Besselsleigh

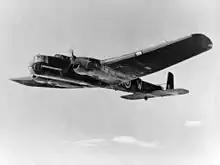
Armstrong Whitworth Whitley V aircraft similar to T4337 which crashed at Great Park Farm

The Church of England parish church of Saint Lawrence existed by the 12th century, and the west wall, Norman south door and possibly some other parts survive from this time. The church was rebuilt in the latter part of the 13th century, which is the date of the Decorated Gothic west window of the nave and east window of the chancel. Most of the other windows are Perpendicular Gothic: that in the north wall of the chancel from the 14th century and others in the church from the 15th century. In 1632 William Lenthall paid for St Lawrence's to be "beautified and repaired" and in 1788 William John Lenthall paid for further works on the church. The font is 17th-century and the pulpit is 18th-century. St Lawrence's is a Grade II* listed building. Since 2015 the church has not been in regular use, and is not normally open for visitors.